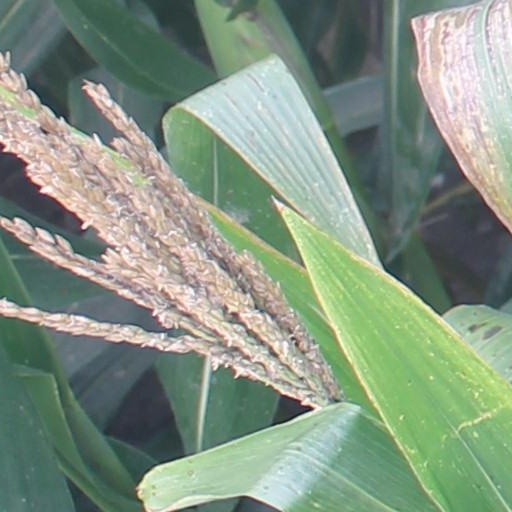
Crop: maize; corn